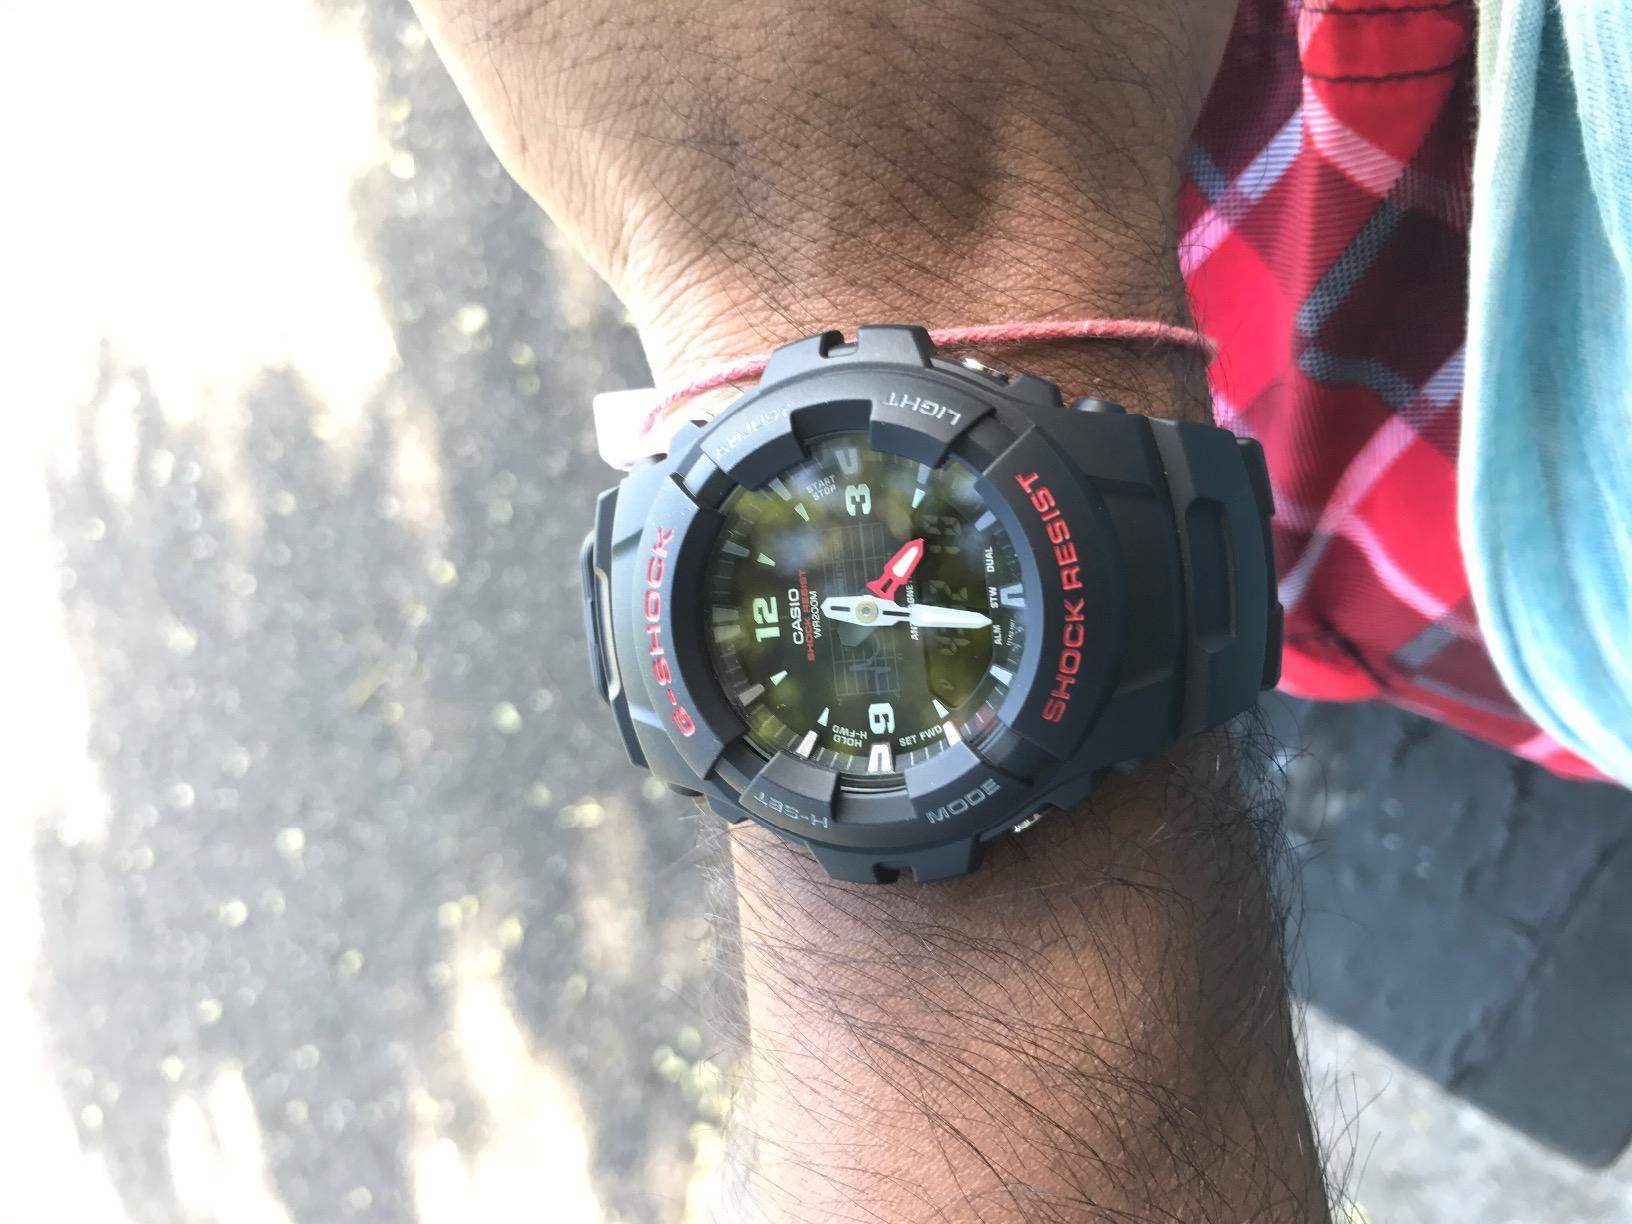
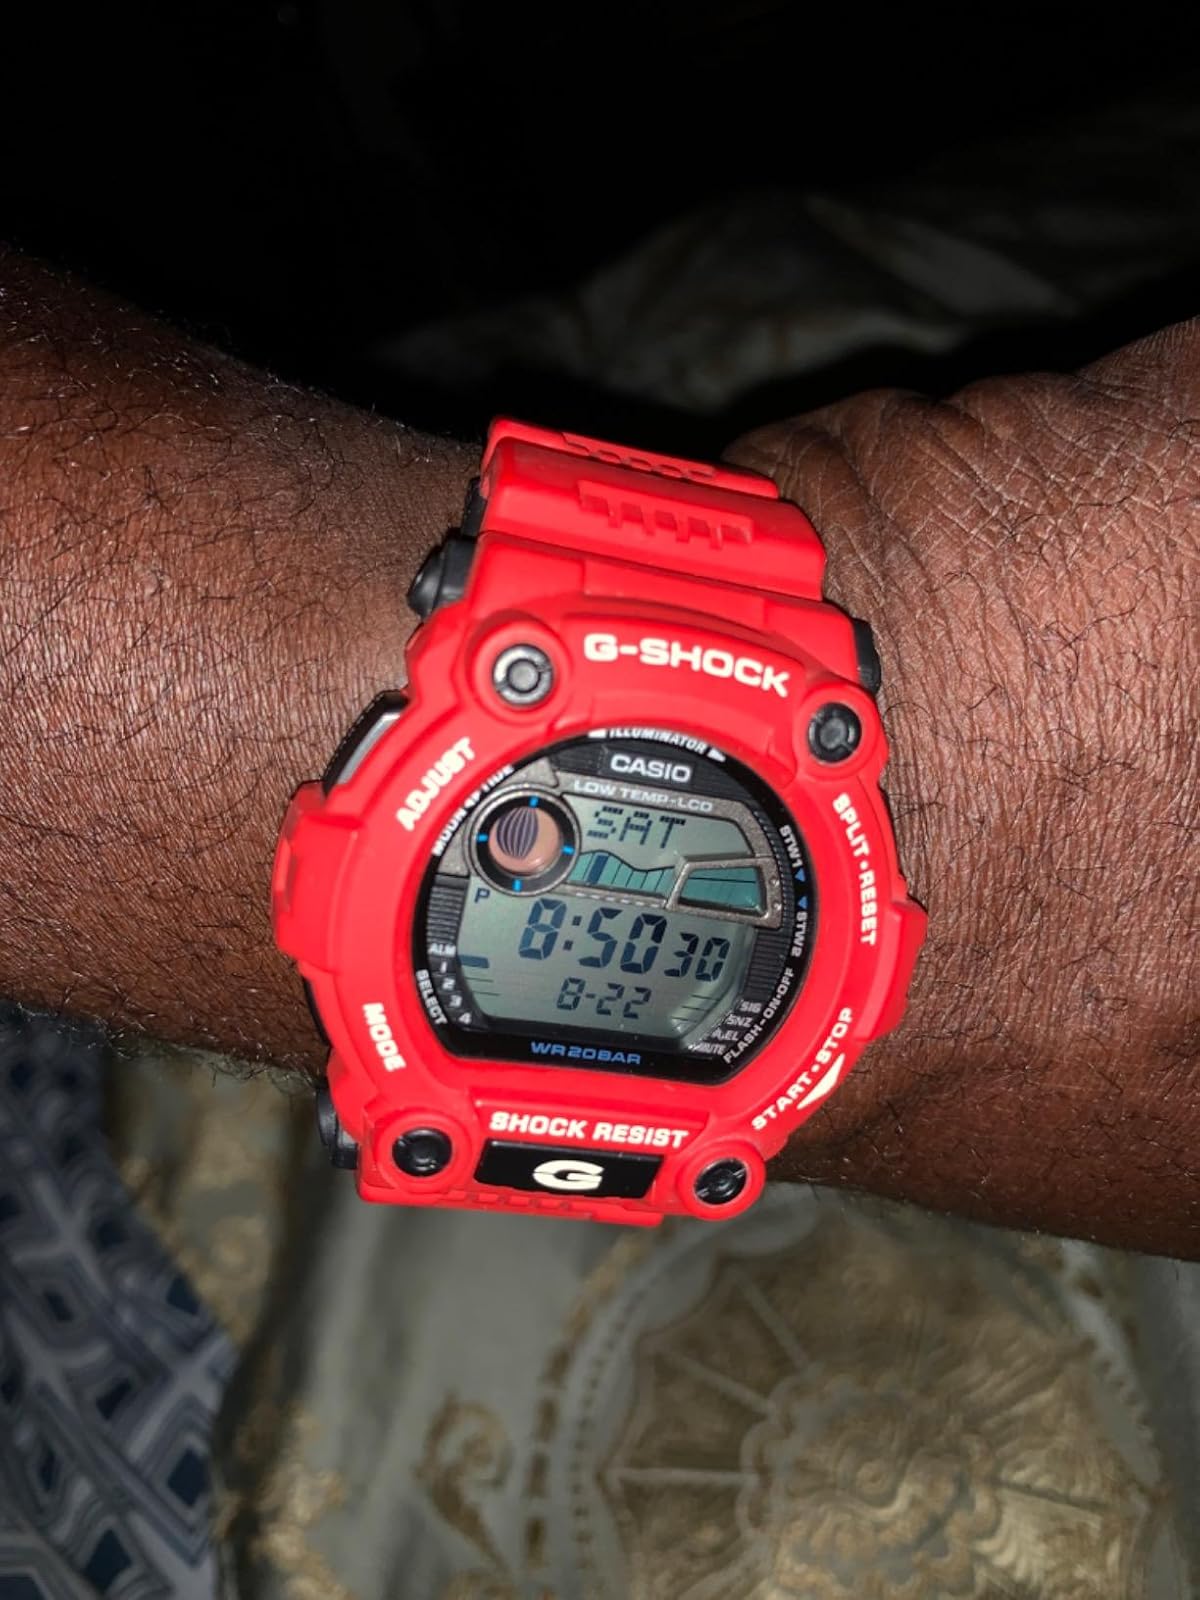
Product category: accessories_watch
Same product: no